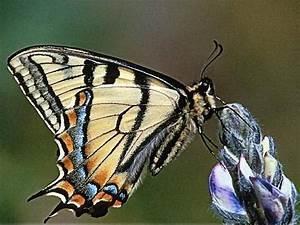
butterfly